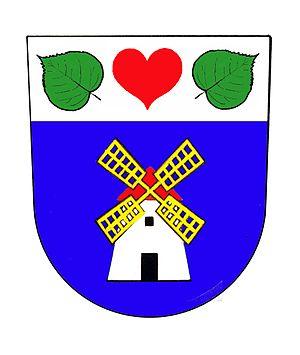
Police est une commune du district de Vsetín, dans la région de Zlín, en République tchèque. Sa population s'élevait à 574 habitants en 2018.